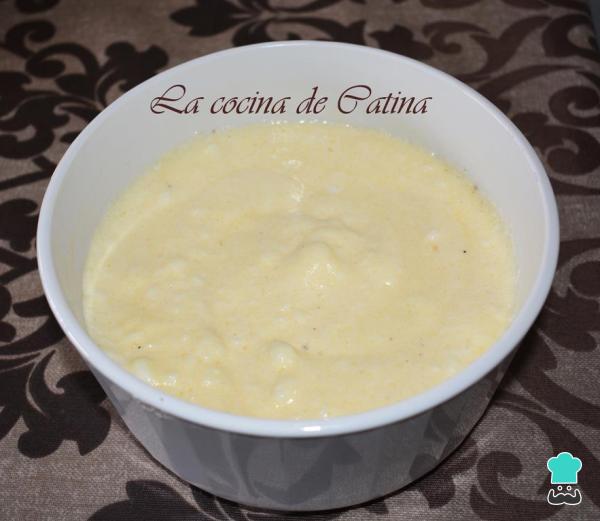
Después pasamos la mezcla del soufflé de queso al molde.